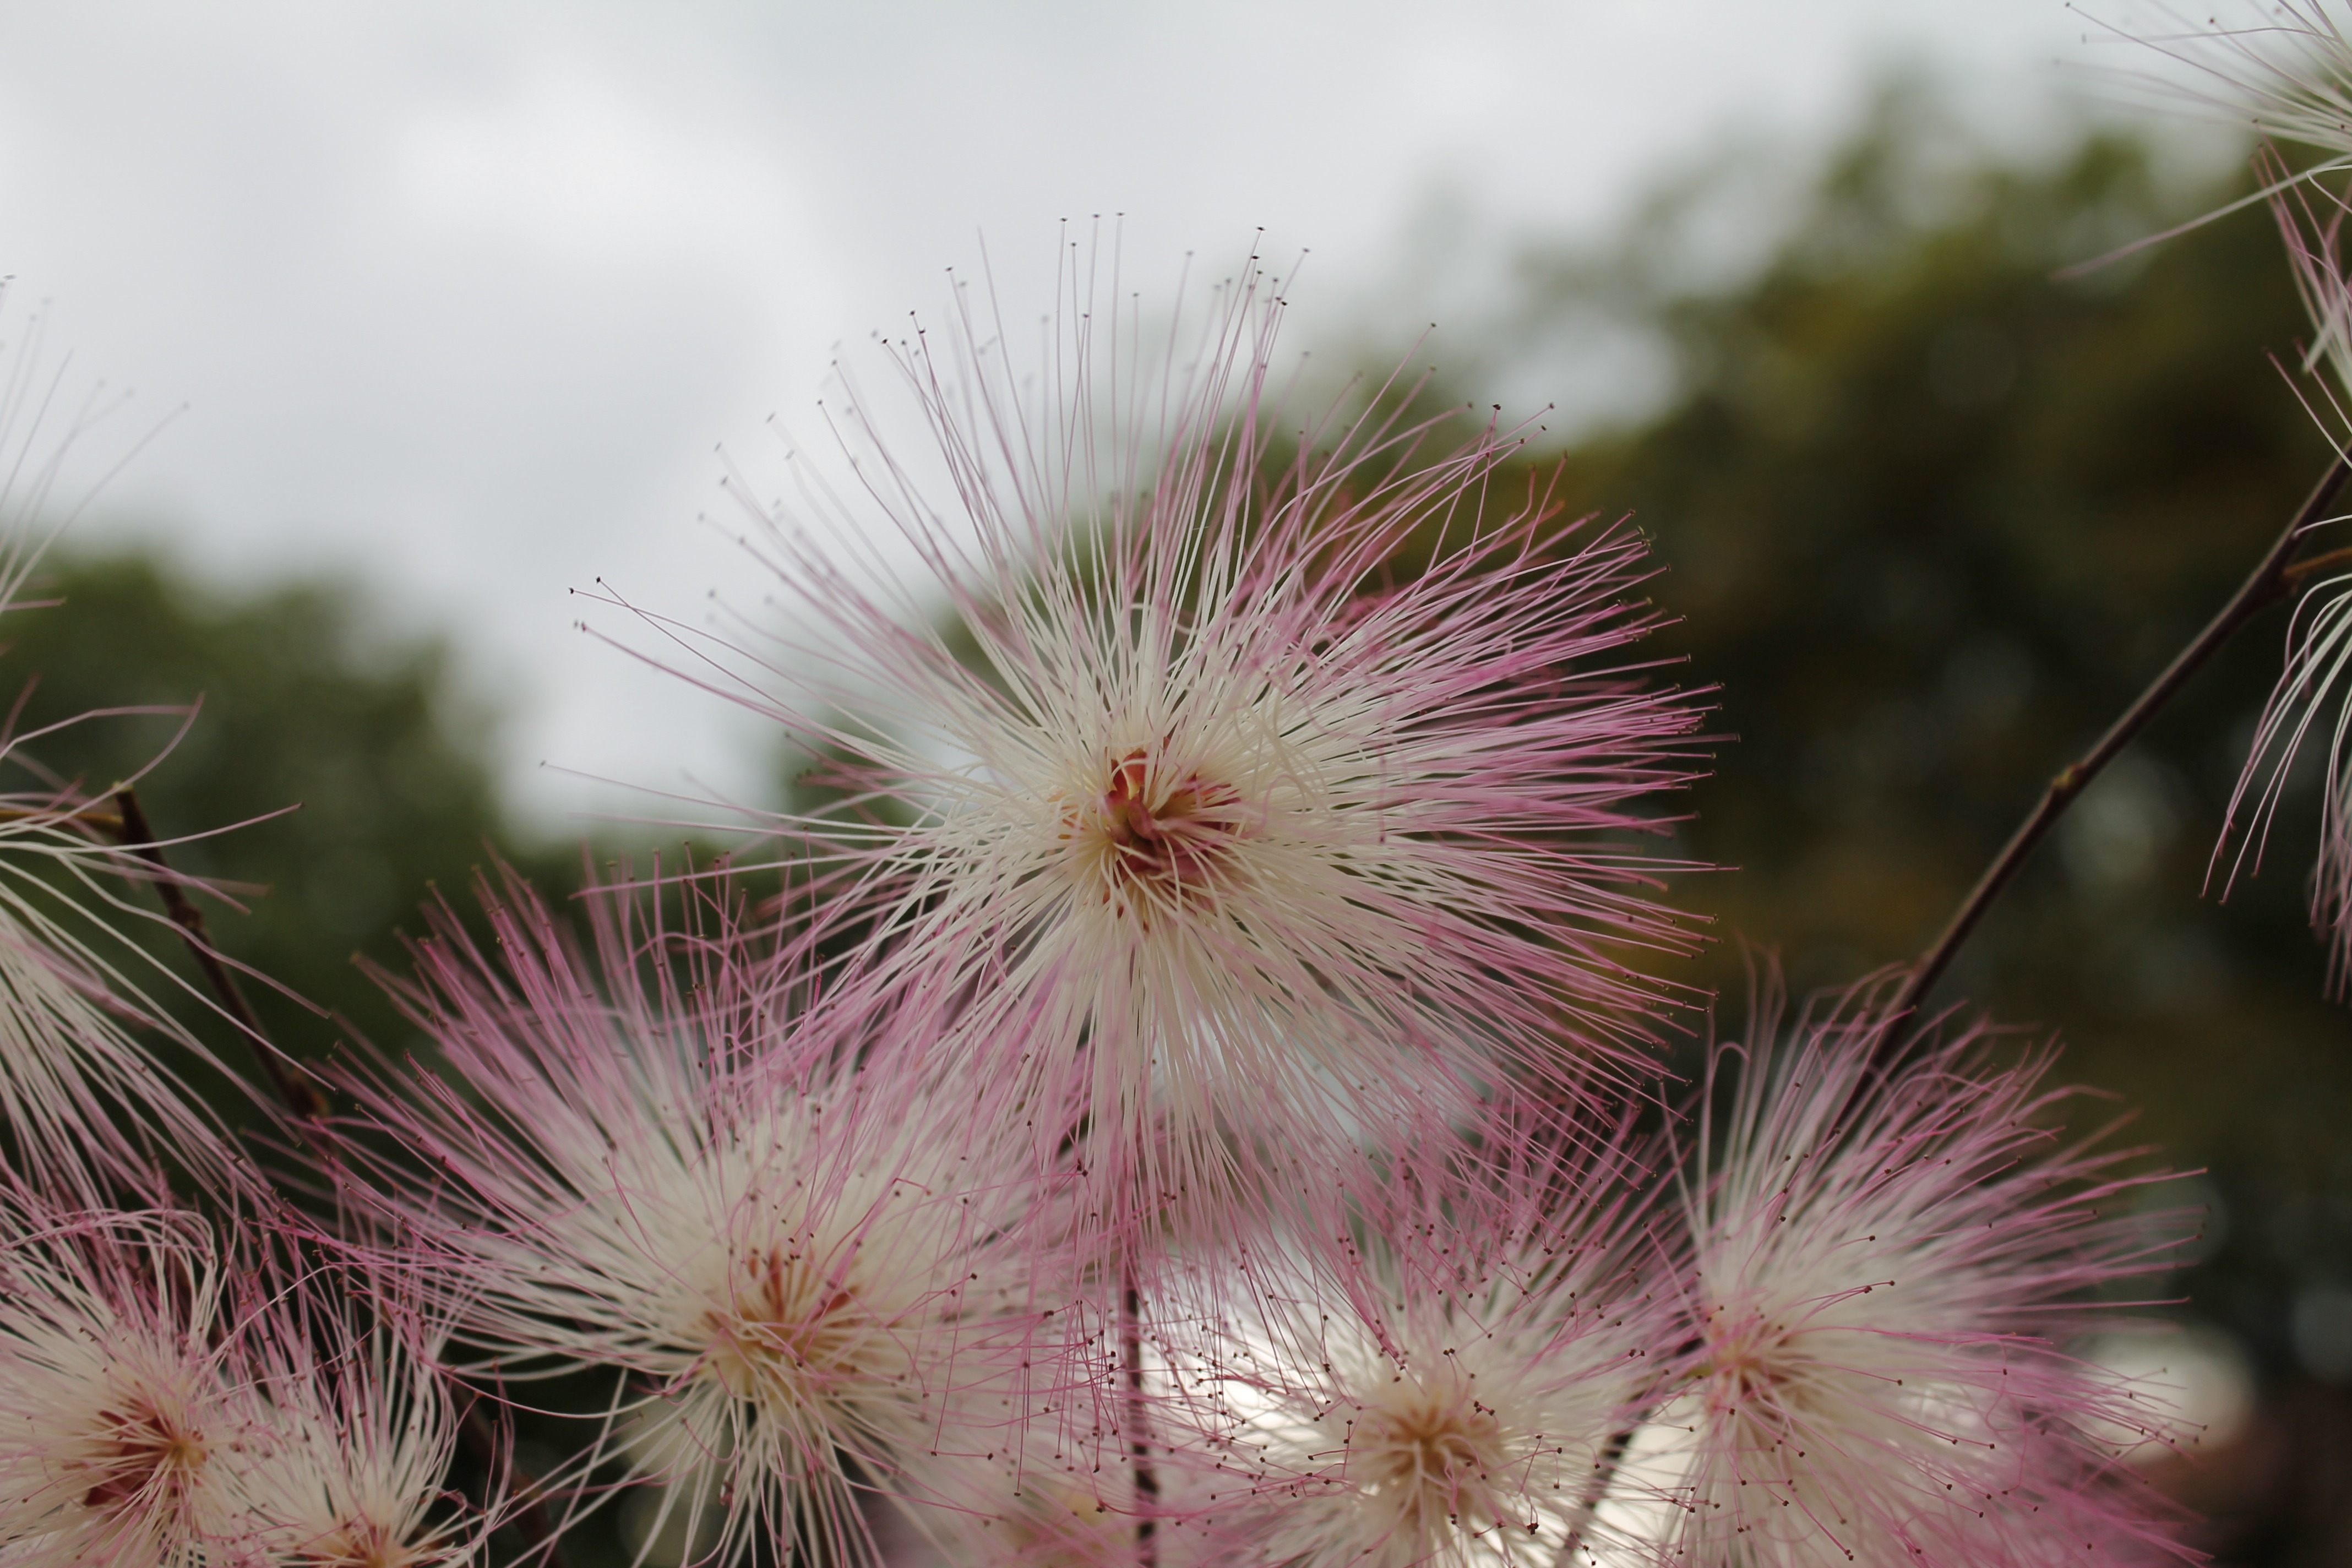
blossom, plant, meadow, dandelion, flower, allergies, wild, environment, foliage, pollen, spring, biology, natural, botany, garden, flora, season, botanical, life, wildflower, close up, outdoors, vivid, vegetation, stamen, soft, vibrant, species, macro photography, fragility, bottlebrush, annual plant, plant stem, thorns spines and prickles